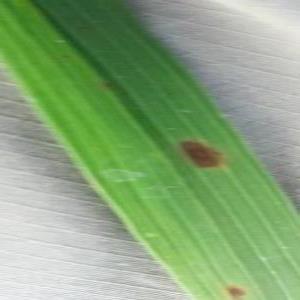
Disease: Brownspot